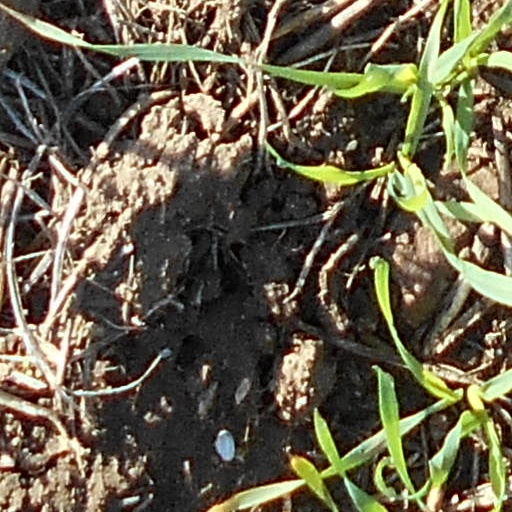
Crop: wheat